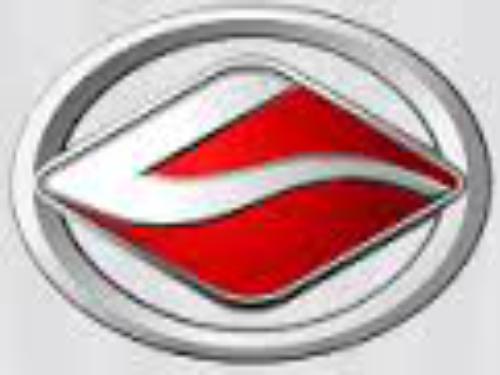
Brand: Landwind-2
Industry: Transportation